John Baker (Portsmouth MP)

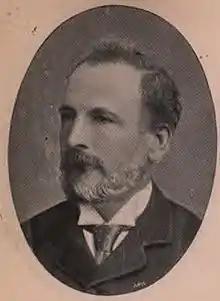
Sir John Baker

Sir John Baker (1828 – 9 November 1909) was a Liberal Party politician in the United Kingdom.